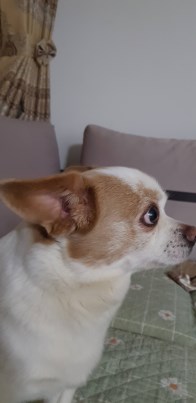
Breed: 3336-n000121-chinese_rural_dog